British and Irish stained glass (1811–1918)

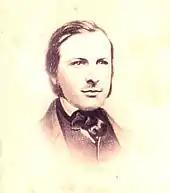
A. W. N. Pugin, architect and designer.

William Morris (1834–1896) was for a time a member of the Pre-Raphaelite Brotherhood and was influenced by their ideals and those of John Ruskin. As a precociously diverse designer, he saw the creation of arts in terms of social responsibility. He rejected, as Ruskin did, the mass-production of ornate and decorative wares of all sorts, such as those products of industry that were displayed in the 1851 Crystal Palace Exhibition. Morris advocated a return to cottage crafts and the revival and promulgation of old skills. To this end he formed a business partnership with Marshall and Faulkner, employing Ford Madox Brown, another highly creative and dynamic artist and thus began what is termed "the Arts and Crafts Movement".